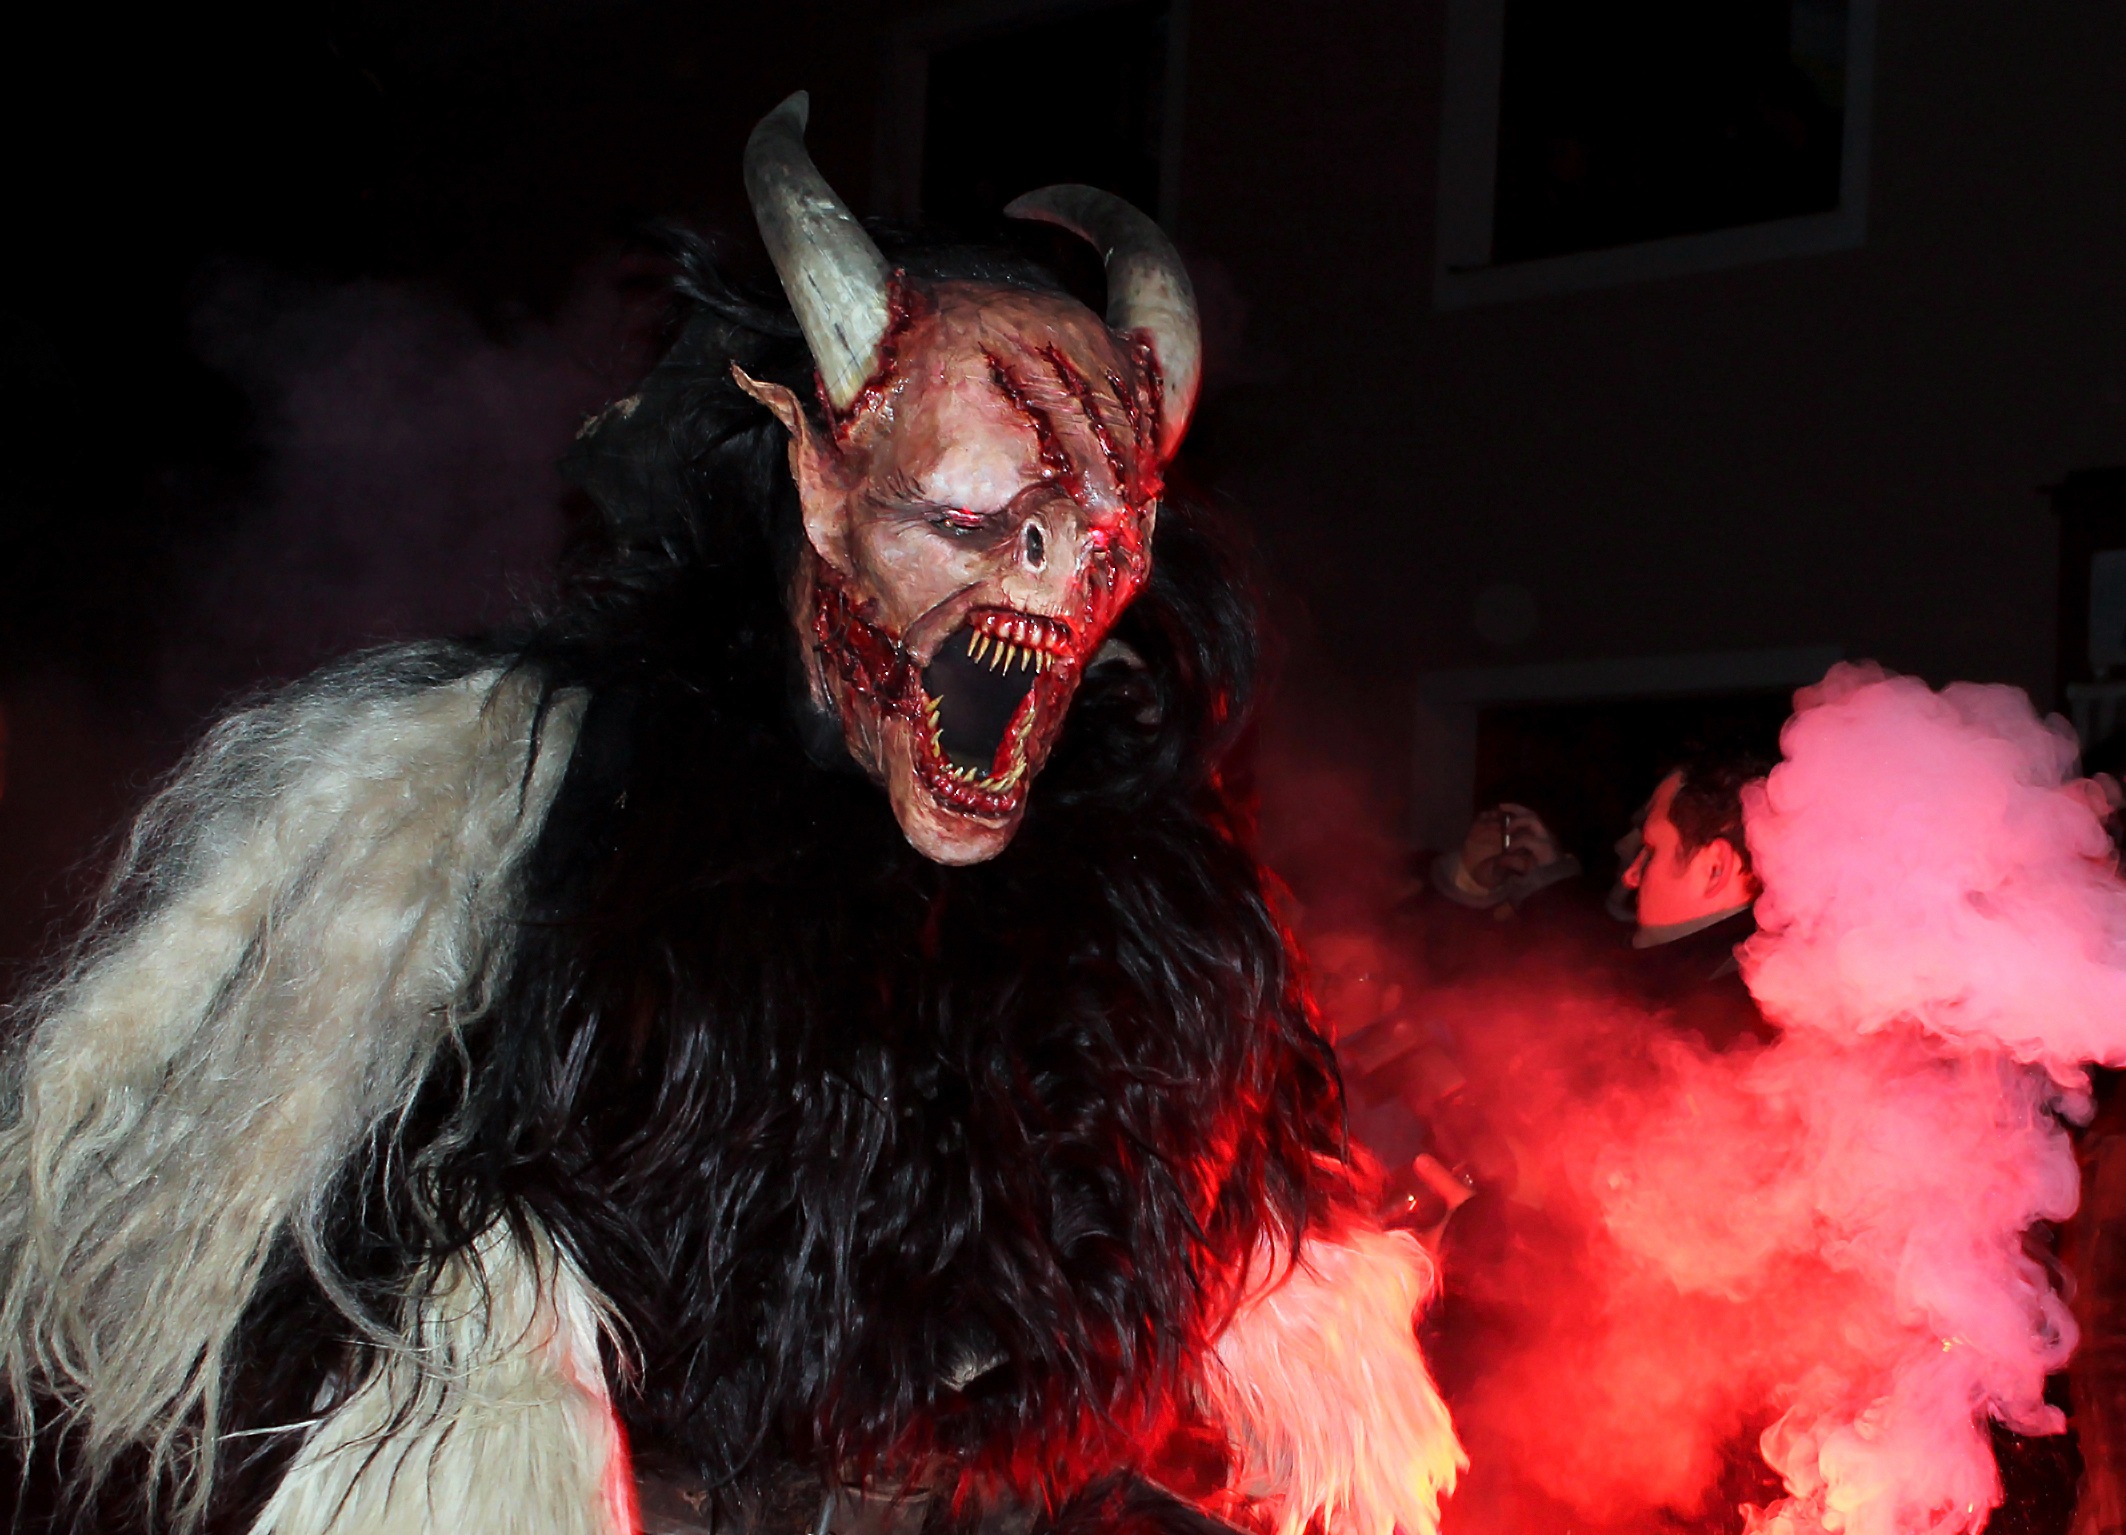
red, carnival, fear, mask, zombie, monster, horror, teeth, devil, costume, anxiety, special effects, fictional character, terrible, the cruel